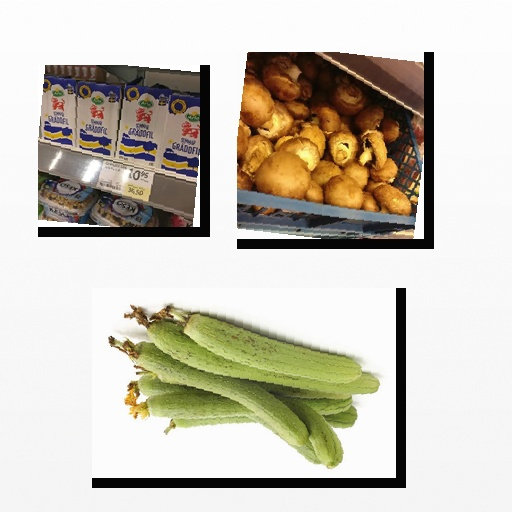
Food items: sour_cream, mushroom, ridge_gourd